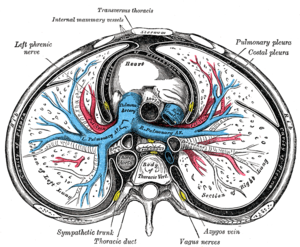
L'œsophage est un organe appartenant au tube digestif, principalement thoracique et communiquant avec le pharynx au niveau du cou et l'estomac au niveau de l'abdomen. Il permet de transporter les aliments solides et liquides déglutis vers l'estomac grâce au péristaltisme, l'onde séquentielle de sa musculature. Il a une longueur de 25 à 30 cm chez l'être humain adulte et 5 cm chez le nouveau-né.
La veine cave supérieure est une veine large et courte qui transporte la majeure partie du sang désoxygéné de la partie du corps située au-dessus du diaphragme vers l'atrium droit du cœur. Elle est formée de la réunion des veines brachio-céphaliques gauche et droite et reçoit le sang de la tête, du cou, des membres supérieurs et du thorax.
Les artères pulmonaires sont des artères qui transportent le sang désoxygéné du cœur aux deux poumons. Le tronc pulmonaire naît du ventricule droit du cœur et se divise en deux artères pulmonaires gauche et droite, chacune se ramifiant dans le poumon correspondant.